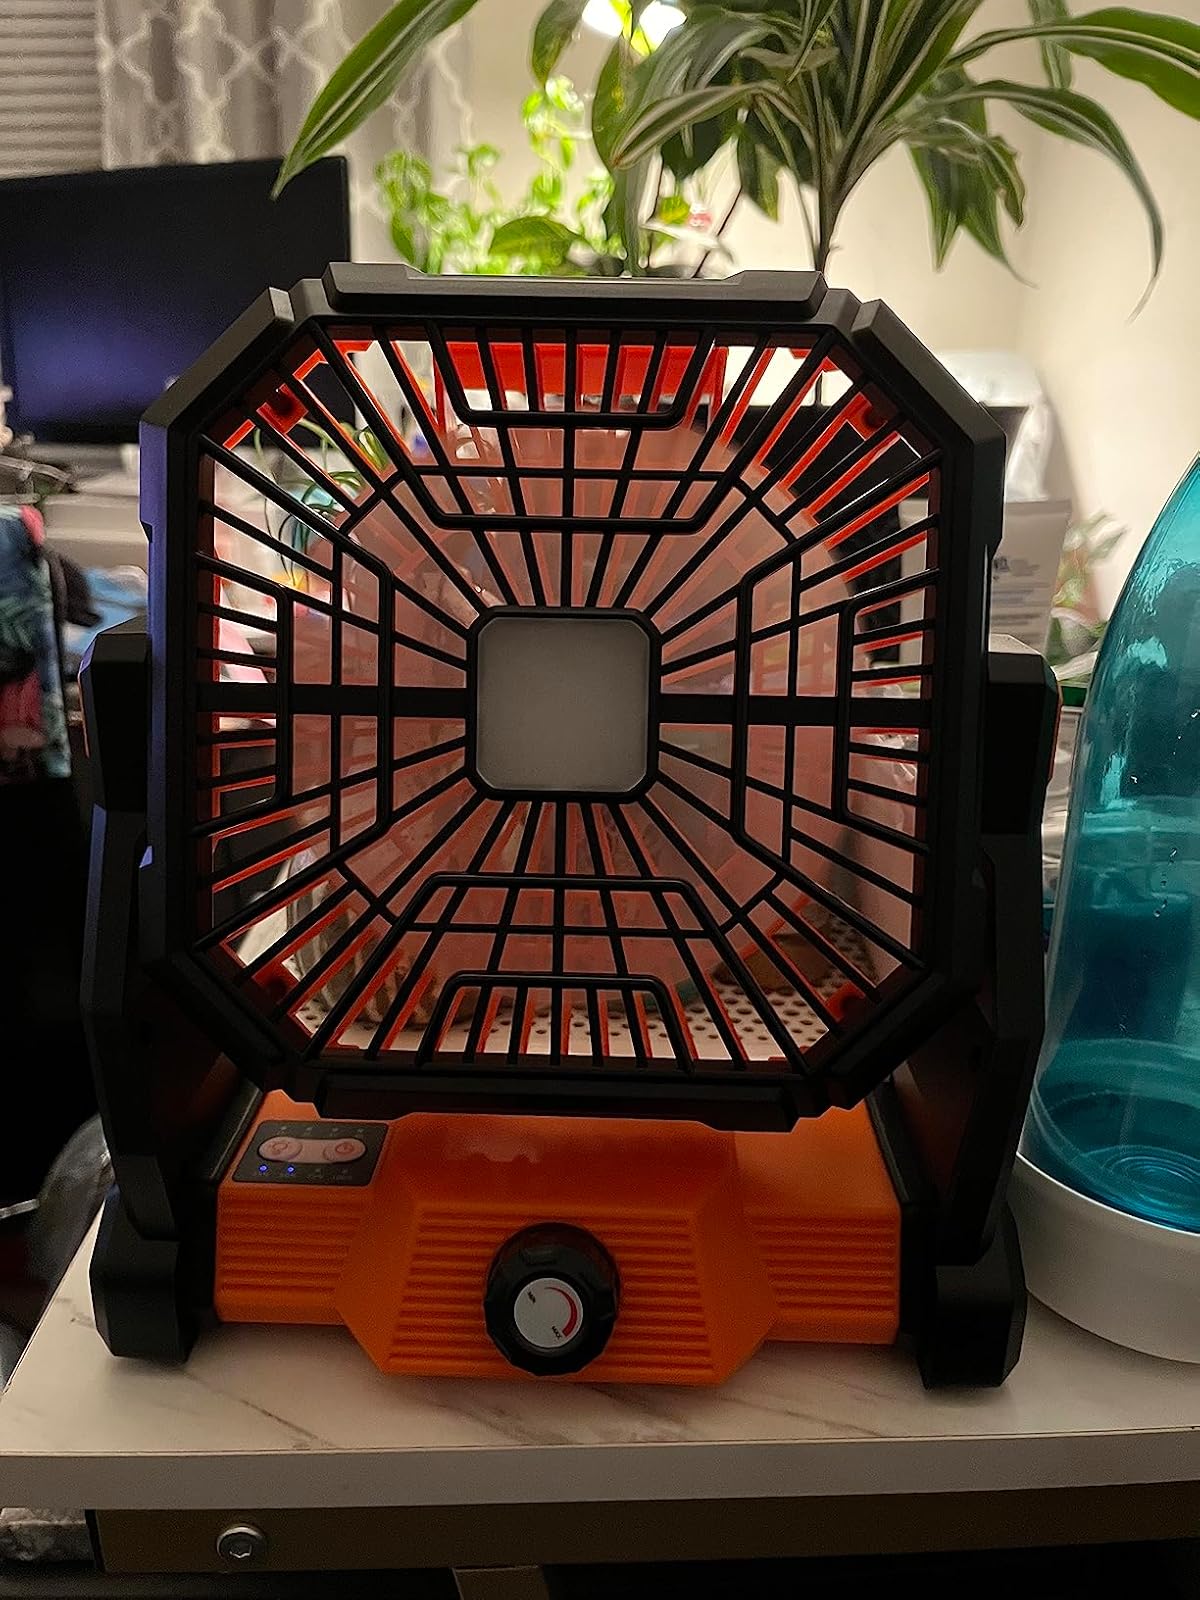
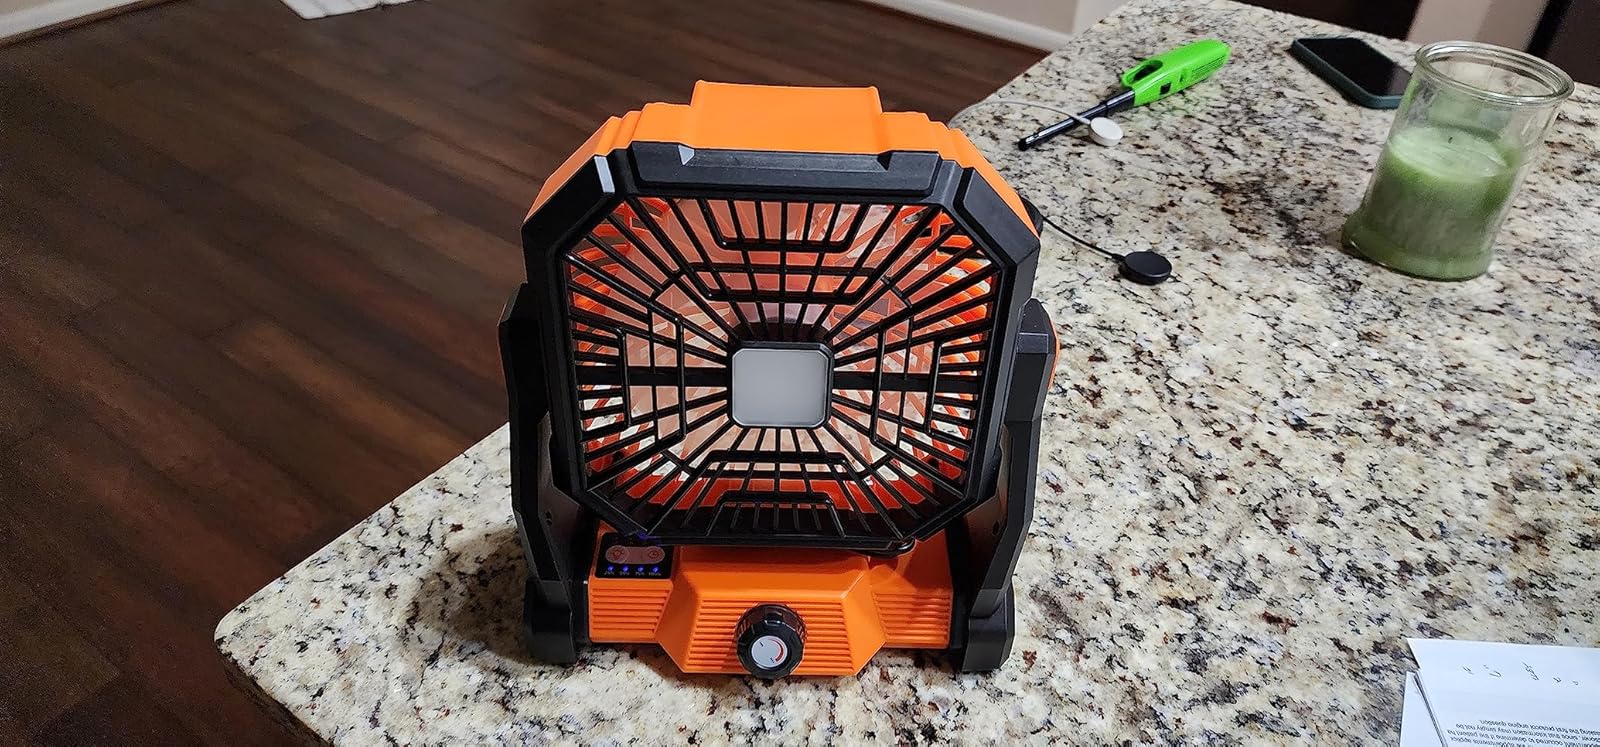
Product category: lantern
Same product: yes